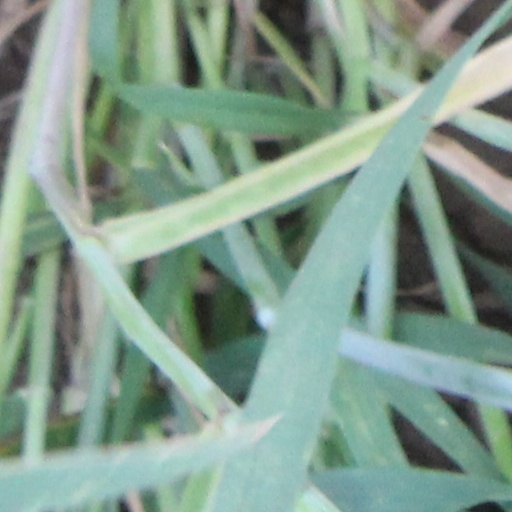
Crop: wheat